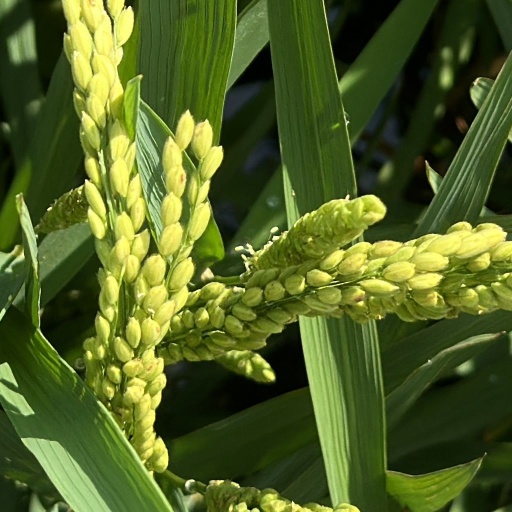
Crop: rice